Baltimore Colts relocation to Indianapolis

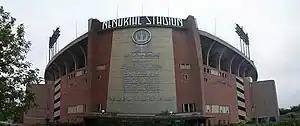
The Colts had played at Memorial Stadium since 1953

Although the Colts had been successful since arriving in Baltimore for the 1953 NFL season, Memorial Stadium was claimed to be inadequate for both them and Major League Baseball's Baltimore Orioles. In May 1969, the city of Baltimore announced it would seek a substantial increase in Memorial Stadium rental fees from Colts owner Carroll Rosenbloom and the team itself. Rosenbloom had already called Memorial Stadium "antiquated" and had threatened to move all Colts home games out of the stadium unless improvements were made. Rosenbloom even considered using $12–20 million of his own money to help fund the building of a new football-only stadium on land in adjoining Baltimore County. By November 1971, Rosenbloom announced that the Colts would not return to Memorial Stadium when their lease ran out following the 1972 season and that he was not interested in negotiating with the city anymore. He wanted out of Baltimore for several reasons—team revenue, problems with Baltimore Orioles ownership relating to Memorial Stadium revenues, a running feud with the Baltimore press, and his new wife's desire to move to the West Coast. Ultimately, after the 1971 season, Rosenbloom engaged in a franchise swap with Irsay, taking ownership of the Los Angeles Rams while Irsay became the new owner of the Colts.